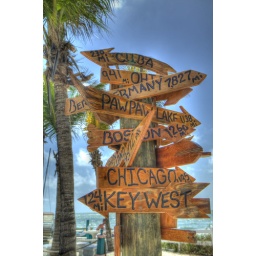
sign from outside Doc's beach house in Fort Myers Beach , Florida